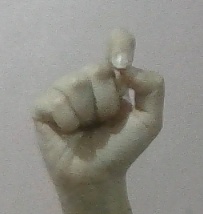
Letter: fa